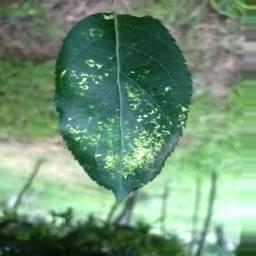
Label: Apple_Mosaic